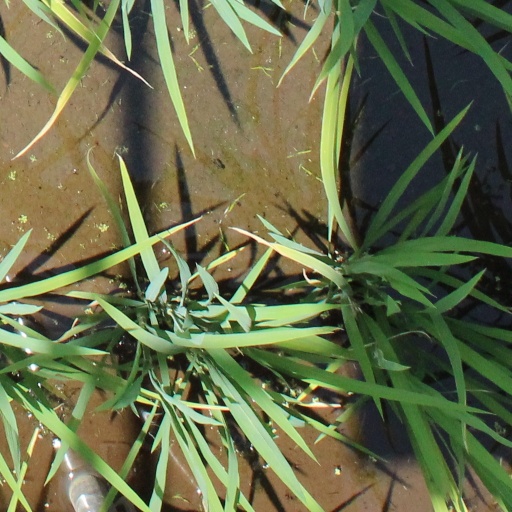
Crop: rice